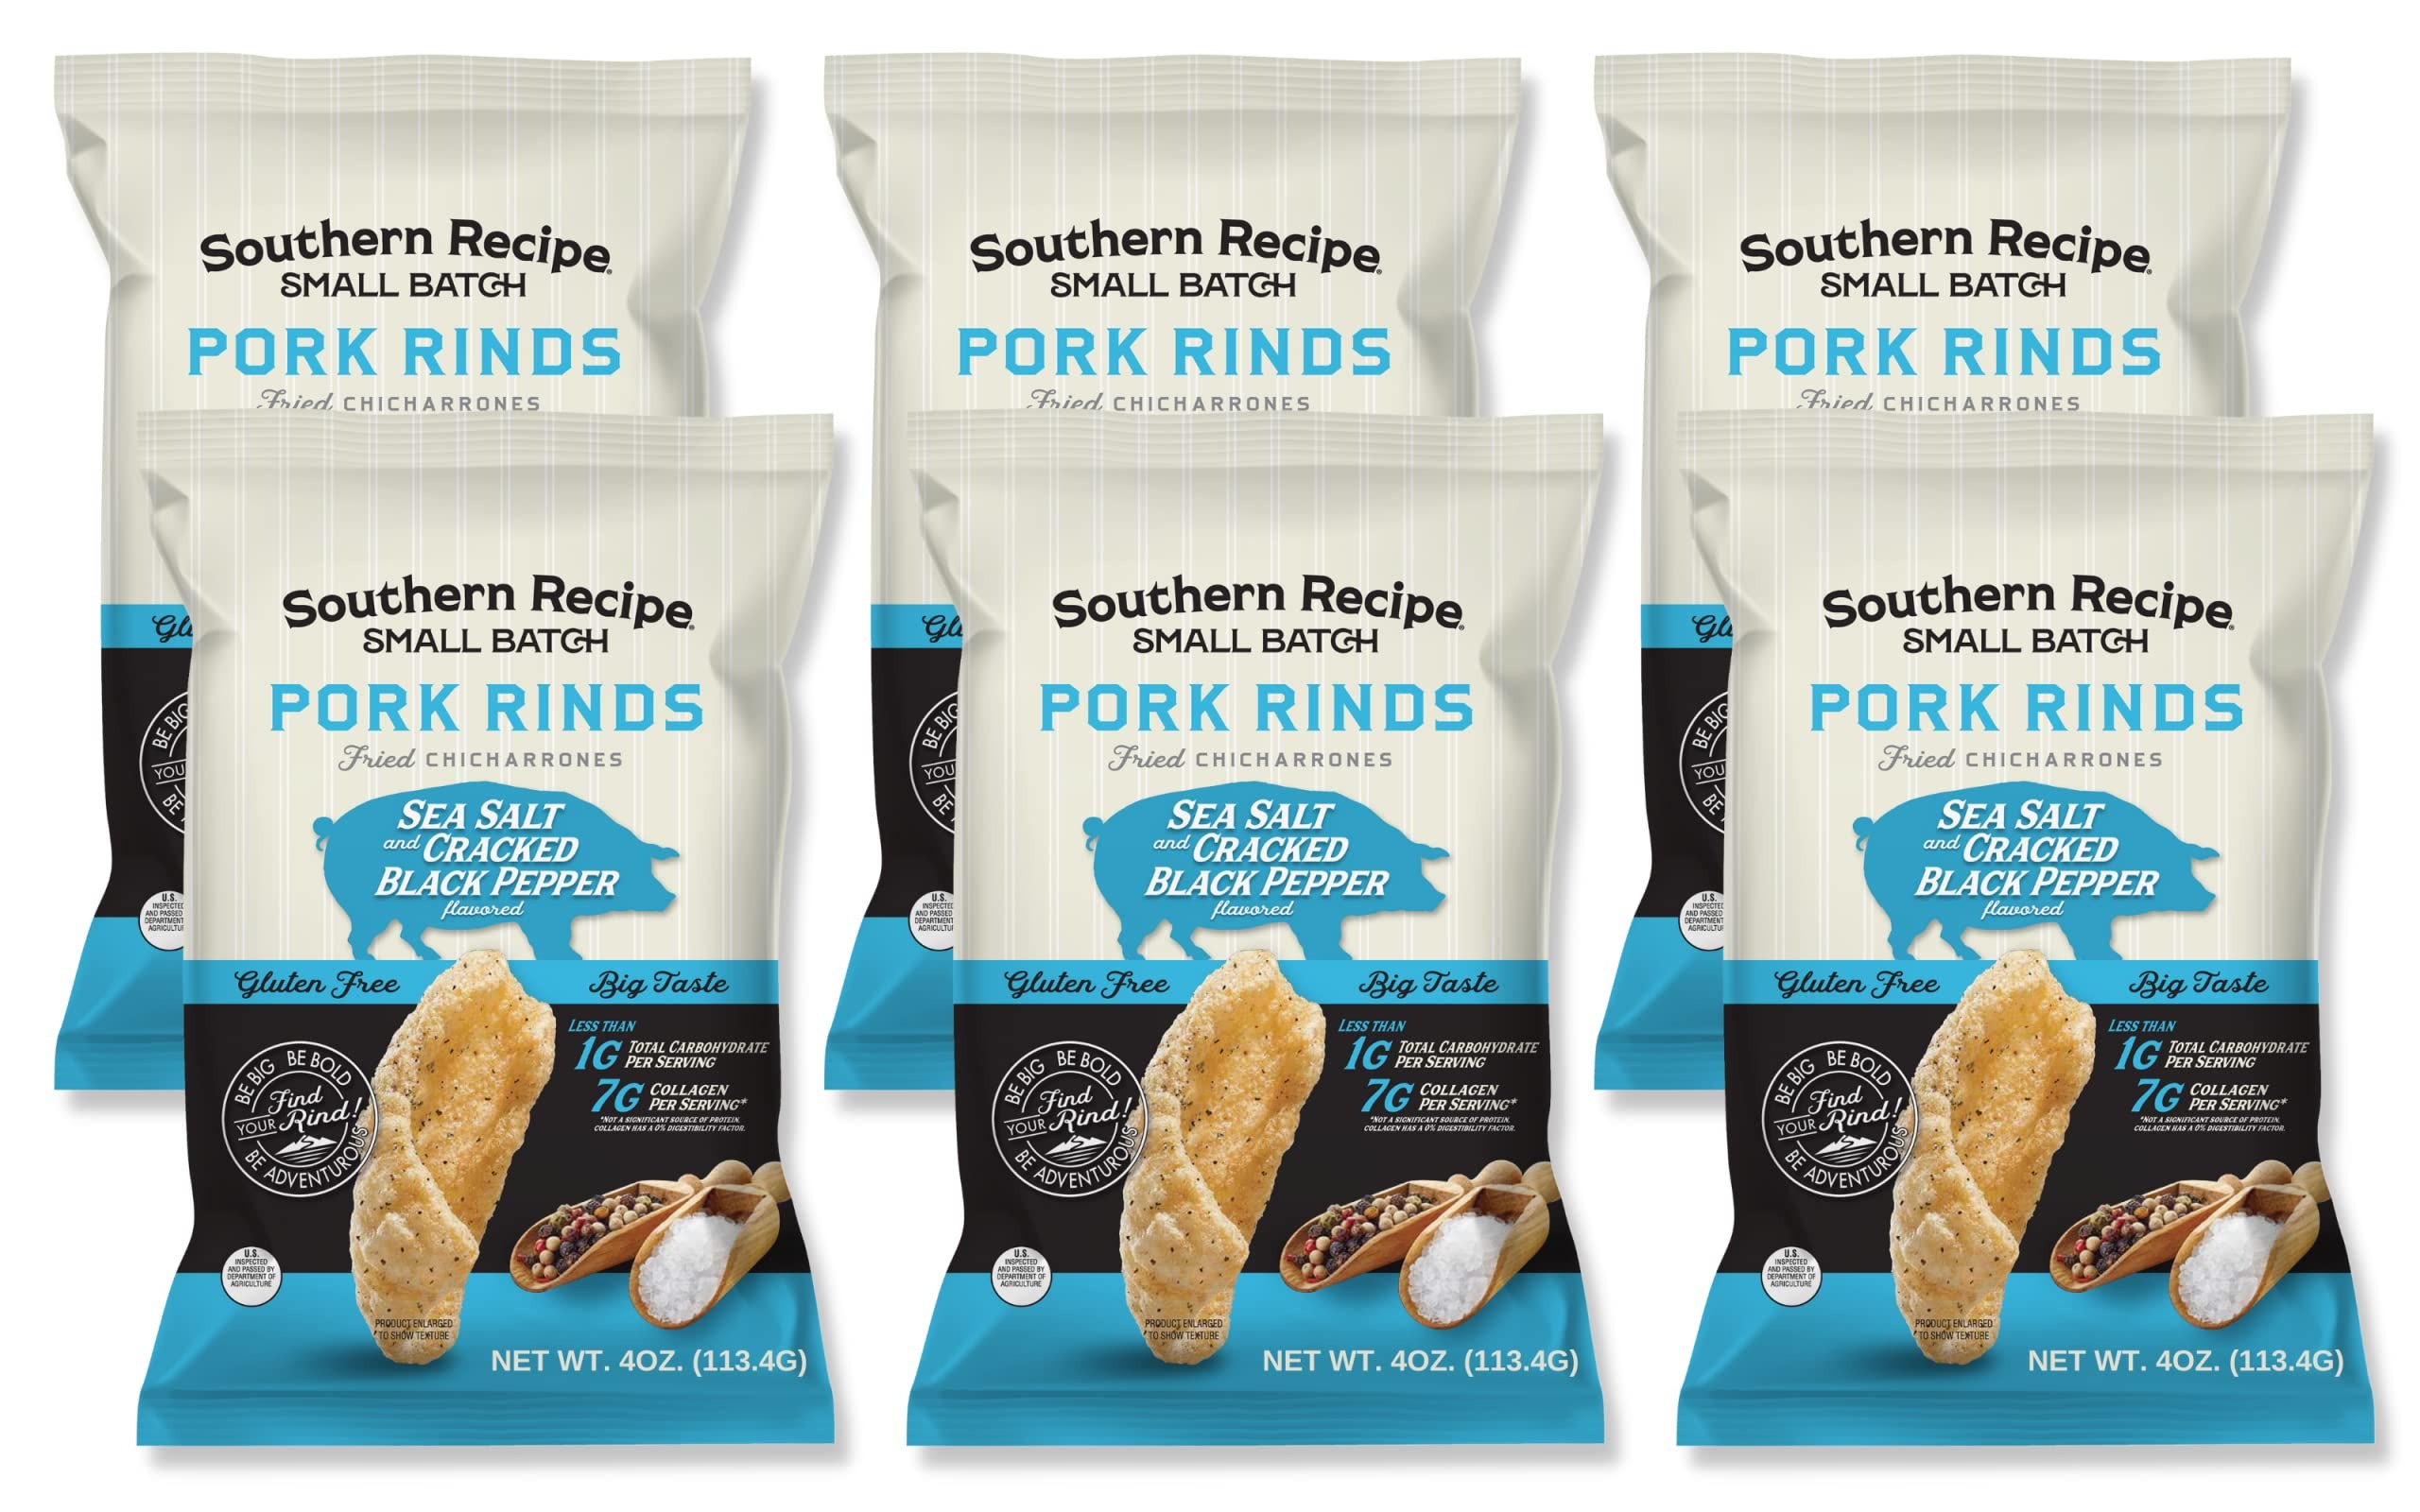
Item Name: Southern Recipe Small Batch Pork Rinds | Sea Salt & Cracked Black Pepper Chicharrones | Keto Friendly, Gluten Free, Low Carb Food | 7g Collagen Per Serving | High Protein | 4 Oz Bag (Pack of 6)
Bullet Point 1: 48 SERVINGS - Large in size, great in flavor! Light, fluffy, and crunchy pork skins
Bullet Point 2: BETTER FOR YOU - Our high protein, gluten free snacks are the perfect paleo & diabetic crunch
Bullet Point 3: 7g COLLAGEN PER SERVING - Our pork rinds make you feel full and satisfied faster
Bullet Point 4: UNIQUE, CRAFT FLAVOR – A carefully crafted blend of salt, pepper, and a whisp of bacon flavors
Bullet Point 5: CRAVING CARBS? - Crushed pork rinds are an epic panko bread crumbs and low carb flour replacement
Value: 24.0
Unit: Ounce

Price: 21.6